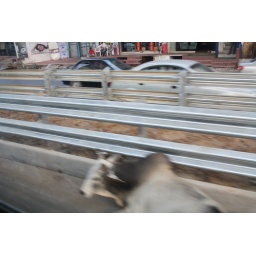
Cow dozes in middle of Delhi street as cars and trucks whiz by.